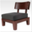
Label: chair